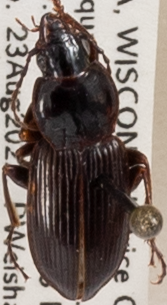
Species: Pterostichus mutus
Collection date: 2022-08-23
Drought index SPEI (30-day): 0.17
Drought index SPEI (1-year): -0.39
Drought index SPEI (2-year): -0.39